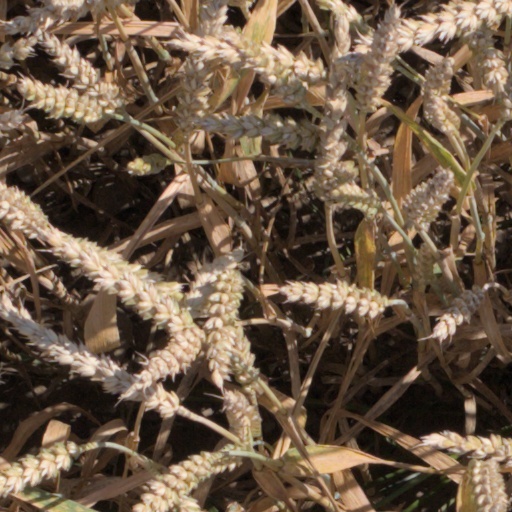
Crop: wheat